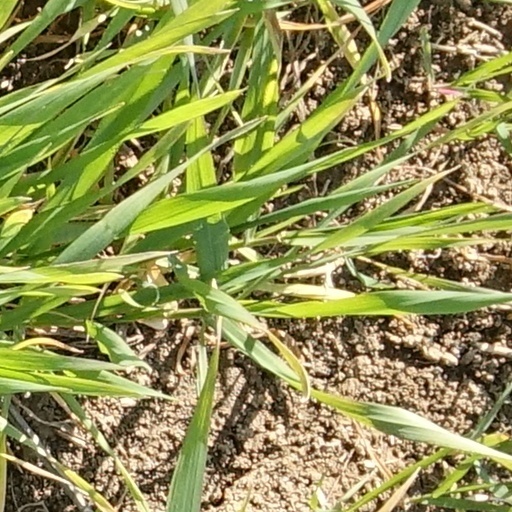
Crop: wheat